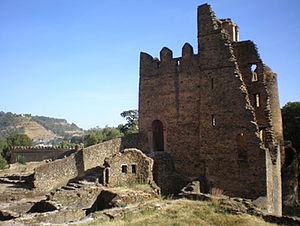
Palais au Gondar, Éthiopie